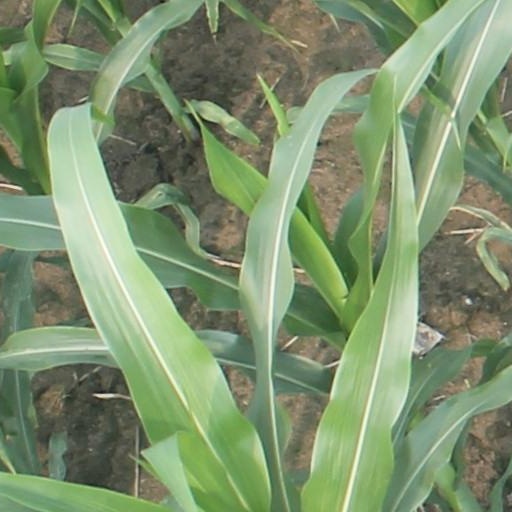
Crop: maize; corn